Cindy Birdsong

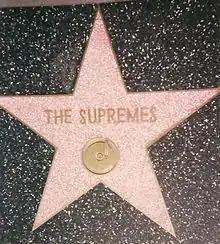
In 1994, The Supremes were recognized with a star on Hollywood Walk of Fame at 7060 Hollywood Blvd.

By this time, Birdsong was contacted by Berry Gordy in April 1967. She was being considered as a replacement for Florence Ballard by Diana Ross due to Ballard's "erratic behavior". Birdsong said: All I was told was they wanted me there. I was met at the airport by Motown executives and driven to Berry Gordy's house where the group was having a meeting with him. I was a still a member of Patti's group and didn't even tell her that I was going to Detroit. So, the door of the room swung open and Florence came out in tears. Her mother came out with her. Oh, she was so upset, so shaken, she didn't even see me. it was then I realized that I was to replace her. I felt so bad, but later on Florence understood why I did it. Birdsong began to rehearse with the Supremes doing Ballard's work as in her place, and when Ballard was fired from the Supremes at the Flamingo Hotel in Las Vegas, and forced Ballard back to Detroit, Birdsong officially assumed her place during the second July 1 show.